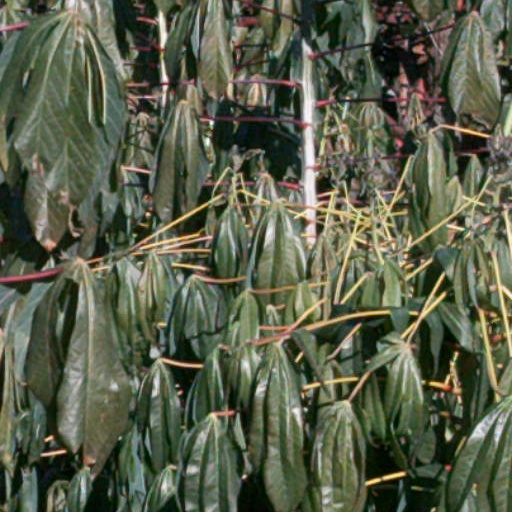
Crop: cassava